Vladimir Nemukhin

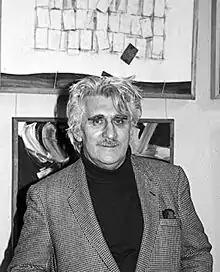
Vladimir Nemukhin, 1987

Vladimir Nikolaevich Nemukhin (February 12, 1925 in village Priluki, Kaluga Oblast, RSFSR, USSR – April 18, 2016 Moscow, Russia) was a Russian artist. Nemukhin was associated with the 'Lianozovo Group' along with Oscar Rabin, (1924-2008) and Lidiya Masterkova.